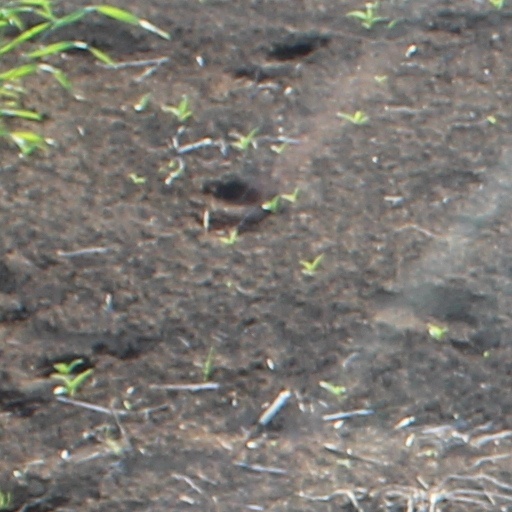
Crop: wheat